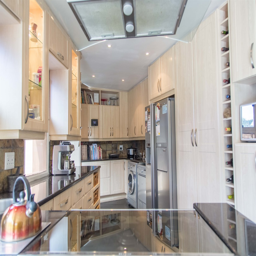
a city for sale property .